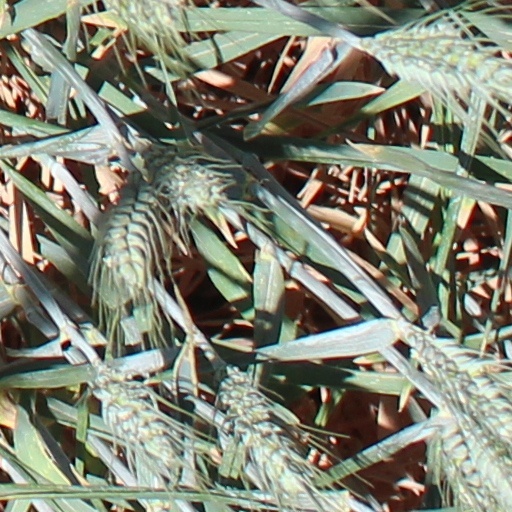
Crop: wheat